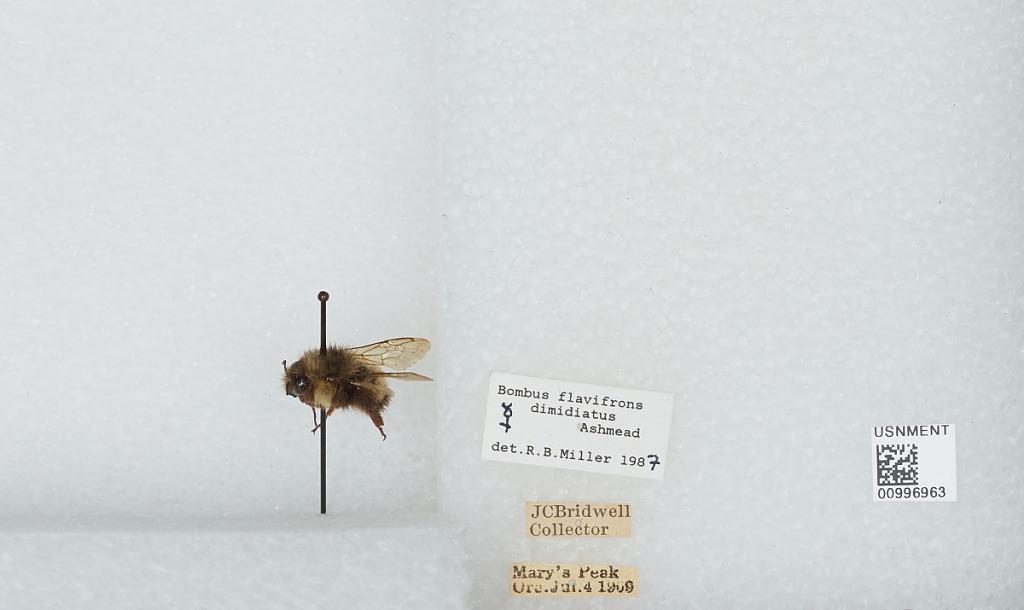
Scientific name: Bombus (Pyrobombus) flavifrons Cresson
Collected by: J. Bridwell
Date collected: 1909-7-4
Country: United States
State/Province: Oregon
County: Benton
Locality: Marys Peak
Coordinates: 44.5044, -123.552
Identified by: Miller, R. B.